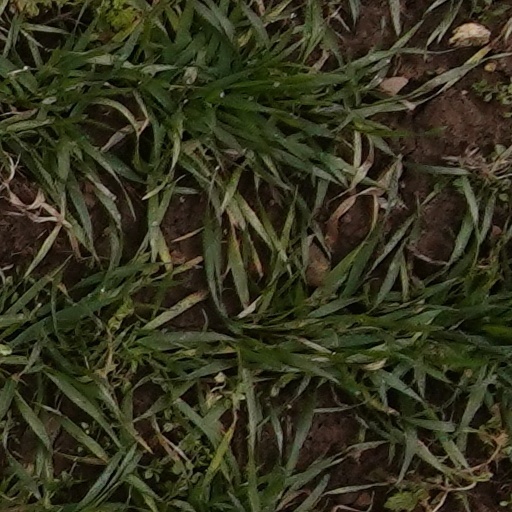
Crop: wheat